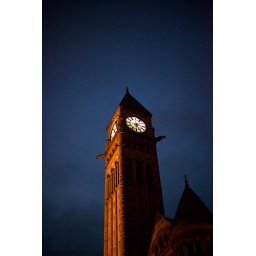
Another photo from my November trip: the clock tower on the old city hall in downtown Toronto.